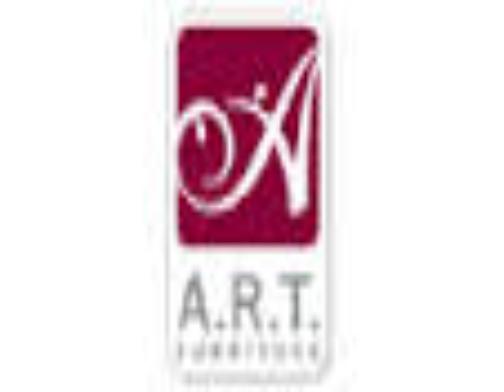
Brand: ART Furniture
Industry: Necessities